Fifth Corps (game)

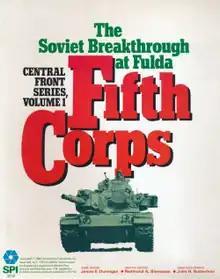
The cover of the boxed edition, 1980

Fifth Corps, subtitled "The Soviet Breakthrough at Fulda", is a board wargame published by Simulations Publications, Inc. (SPI) in 1980 that simulates a hypothetical invasion of West Germany by Warsaw Pact forces. The game is the first in the "Central Front" series of games.